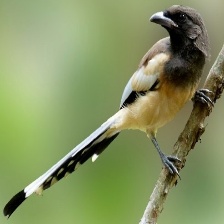
Species: RUFOUS TREPE
Scientific name: DENDROCITTA VAGABUNDA